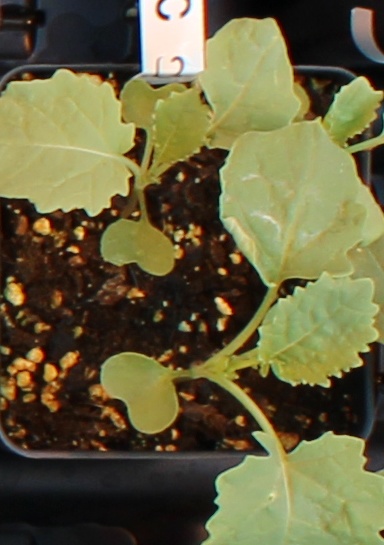
Label: Canola